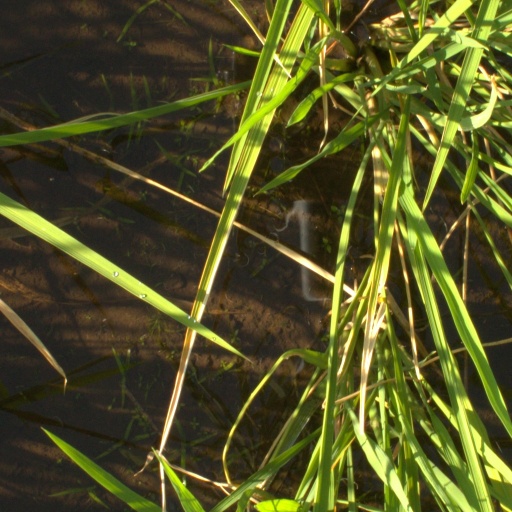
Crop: rice